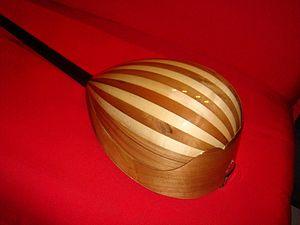
Le bouzouki est un instrument de musique répandu en Grèce, dont il est souvent considéré comme l'instrument « national » depuis le milieu du XXᵉ siècle. C'est un luth à manche long fretté, de la famille du tambur, très proche du tambur bulgare ou serbe, de la tambouritza ou du saz, dont il se différencie par les frettes fixes, l'ouïe centrale et le son plus métallique. Contrairement à une idée répandue, on trouve son ancêtre, le « tambouras » dès l'époque byzantine dans tout l'espace grec et slave, donc avant l'arrivée des Turcs dans les Balkans.